Nigella damascena

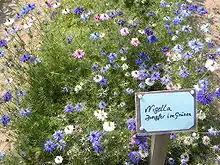
Selection of cultivars

This easily grown plant has been a familiar subject in English cottage gardens since Elizabethan times, admired for its ferny foliage, spiky flowers and bulbous seed-heads. It is now widely cultivated throughout the temperate world, and numerous cultivars have been developed for garden use. 'Persian Jewels' is a mixture of white, pink, lavender and blue flowers. 'Persian Rose' is pale pink. Other cultivars are 'Albion', 'Blue Midget', 'Cambridge Blue', 'Mulberry Rose', and 'Oxford Blue'. 'Dwarf Moody Blue' is around high. The pale blue ‘Miss Jekyll’ and the double white-flowered 'Miss Jekyll Alba' have gained the Royal Horticultural Society's Award of Garden Merit.